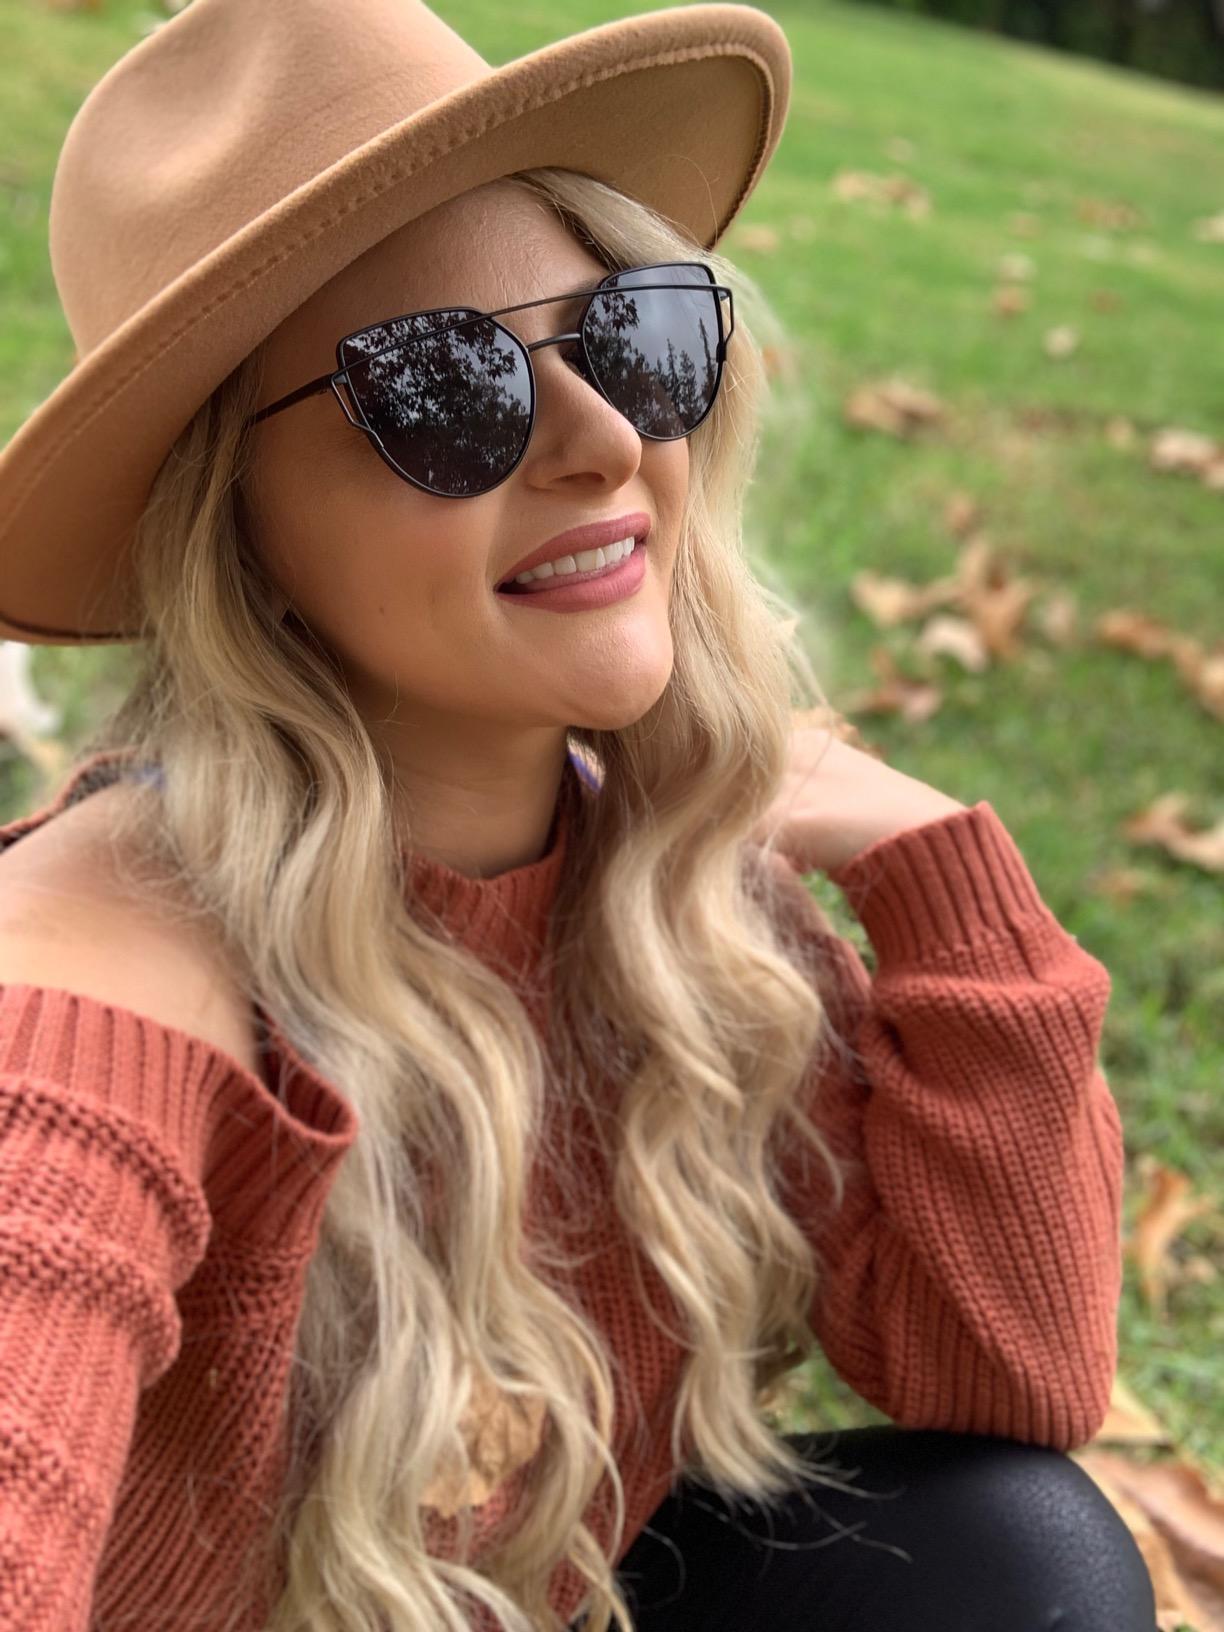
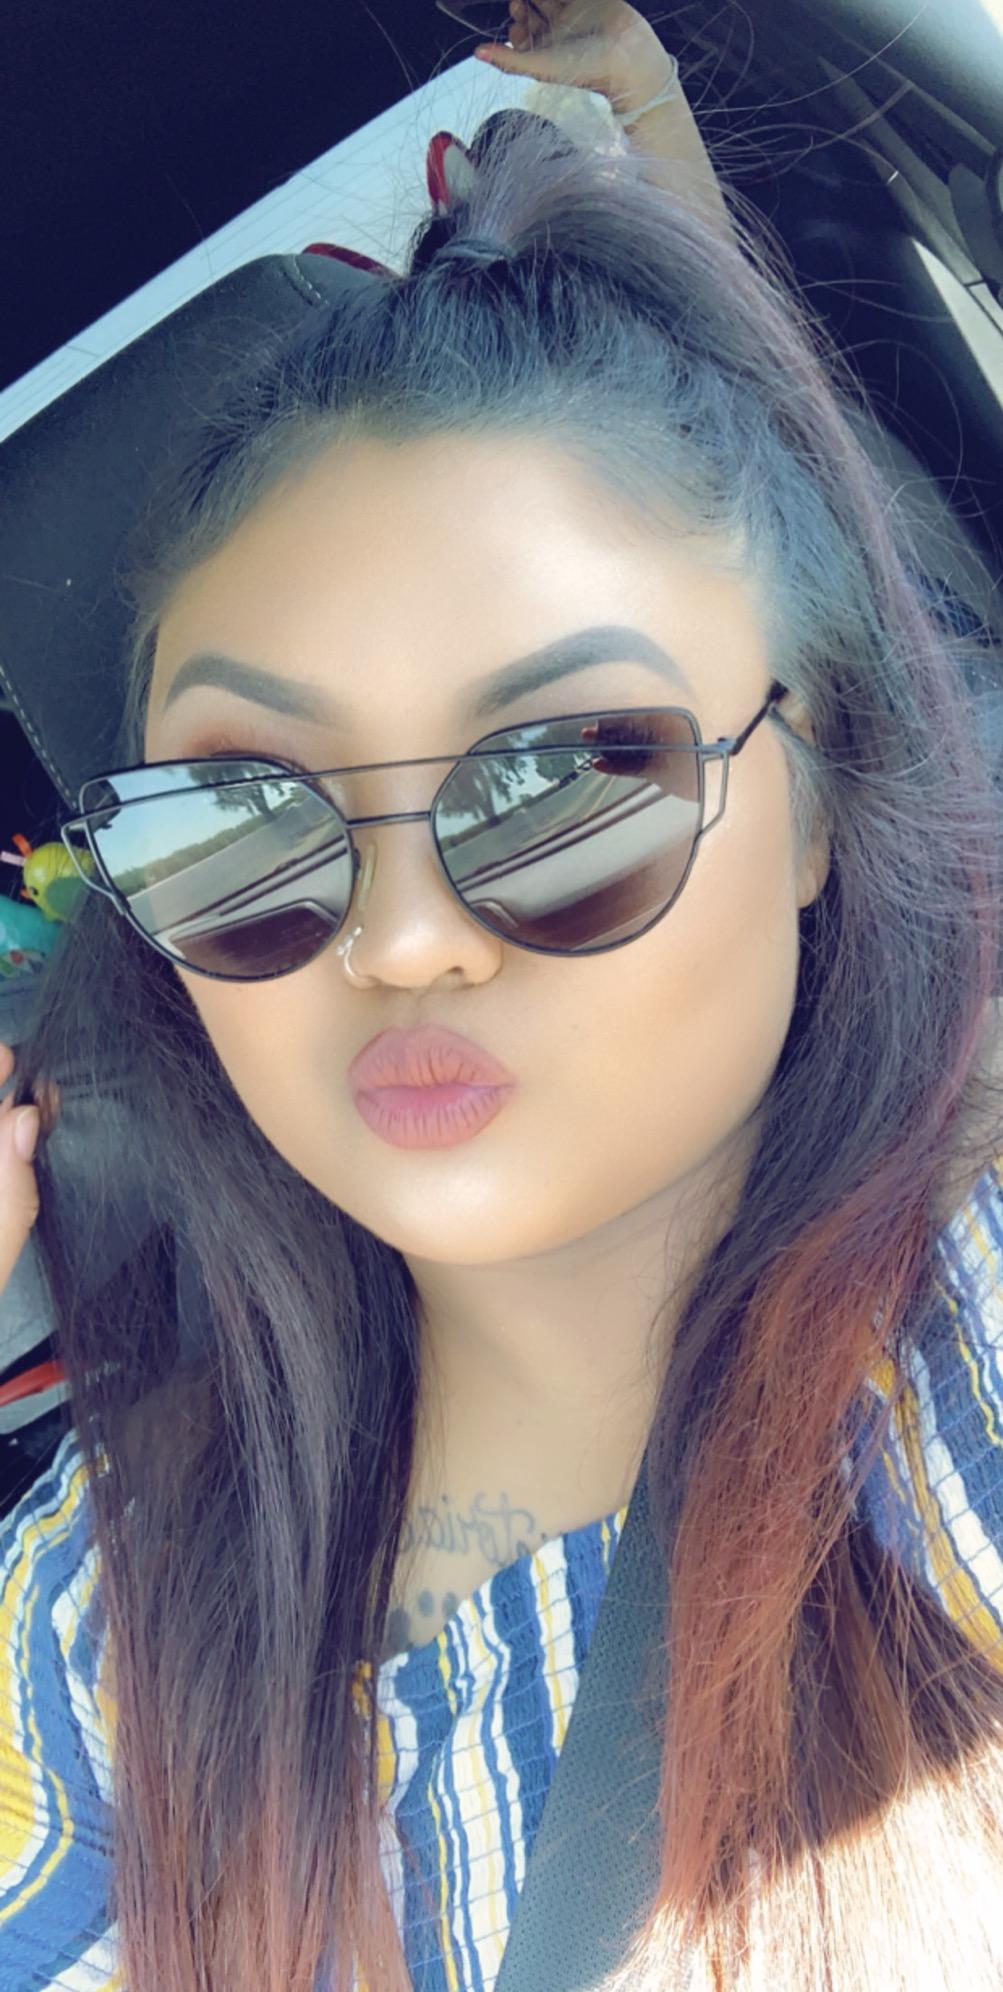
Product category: accessories_sunglasses
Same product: yes